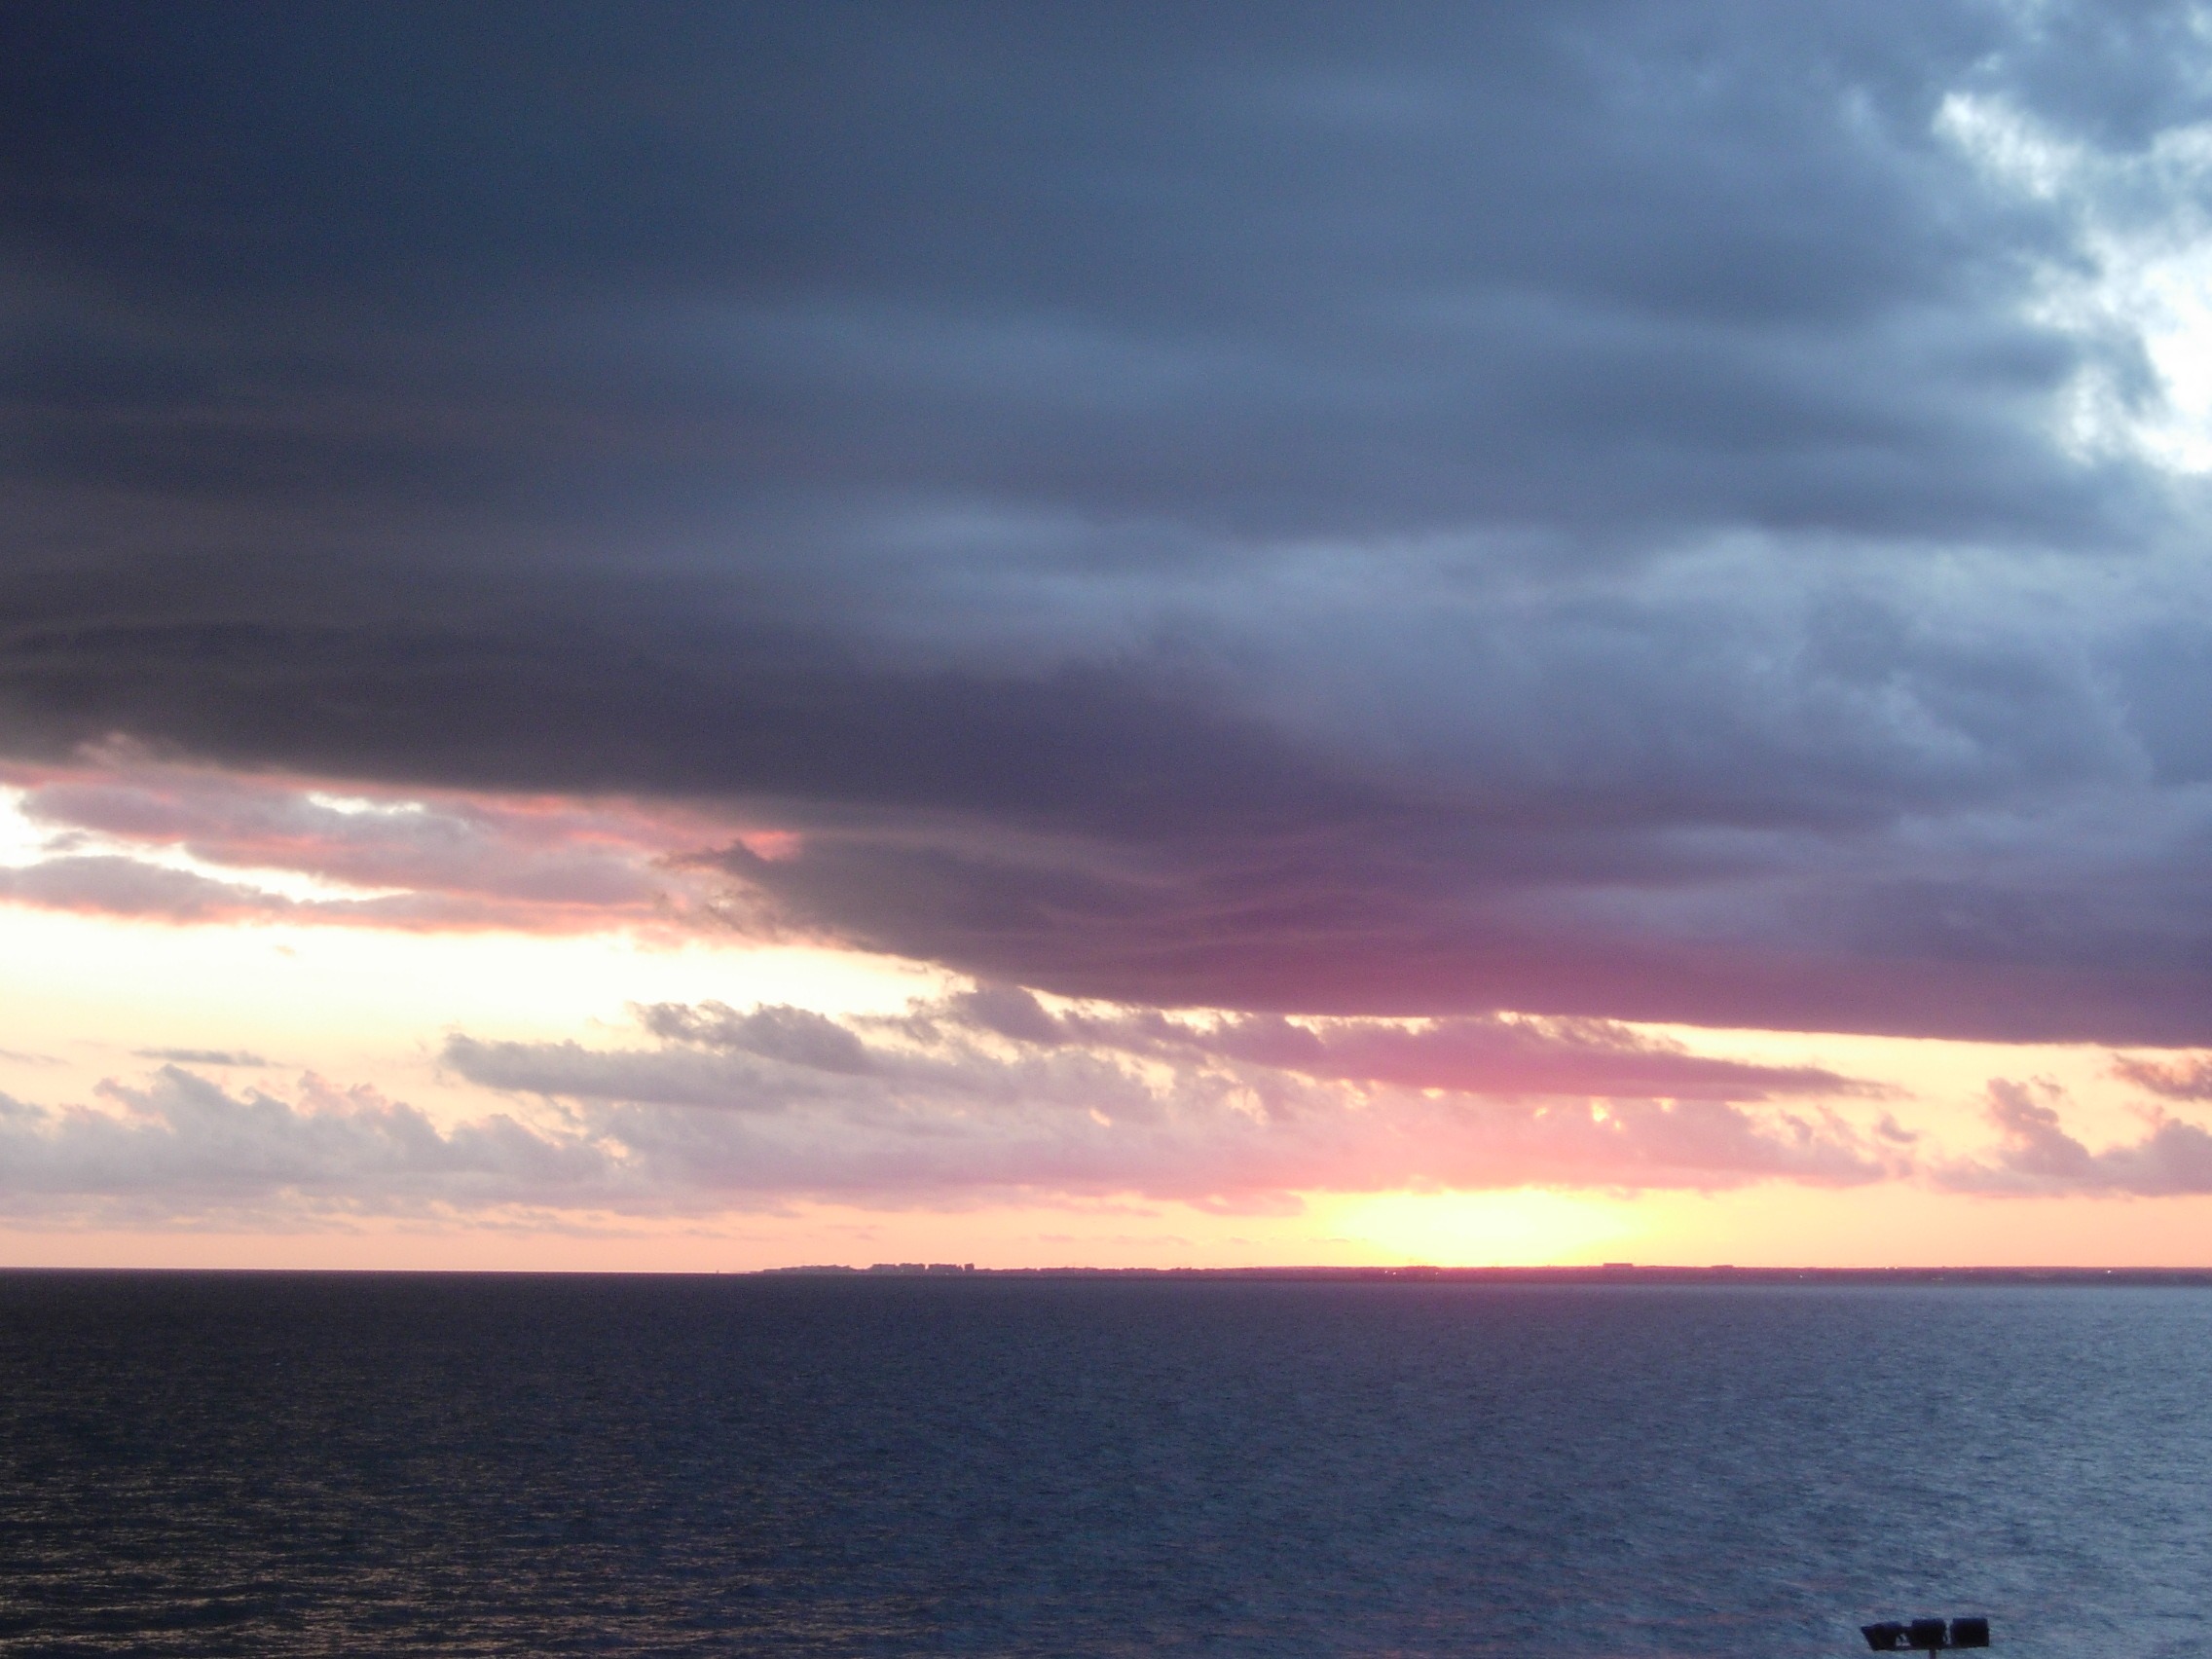
beach, sea, coast, ocean, horizon, cloud, sky, sun, sunrise, sunset, sunlight, dawn, dusk, evening, costa, almeria, afterglow, wind wave, zapillo